Joan Saura

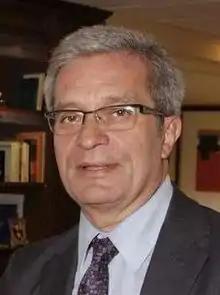

Joan Saura i Laporta is a Spanish former politician in Catalonia for Initiative for Catalonia Greens (ICV). He was born in Barcelona, Catalonia, in 1950. He studied at the Escola d'Enginyeria Tècnica (Technical Engineering School), where he specialized in Industrial Chemistry. In the beginning, he was devoted to the trade union and the neighbourhood: he enrolled into the Workers' Commissions (CCOO) in 1973, while he was working for the electrics company FECSA, and cofounded the "La Florida Neighbourhood Association", in L'Hospitalet de Llobregat, 1974.